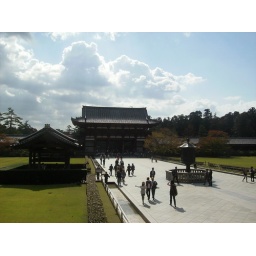
Todai-ji Temple (largest wooden building in the world, built around a.c.e. 700)